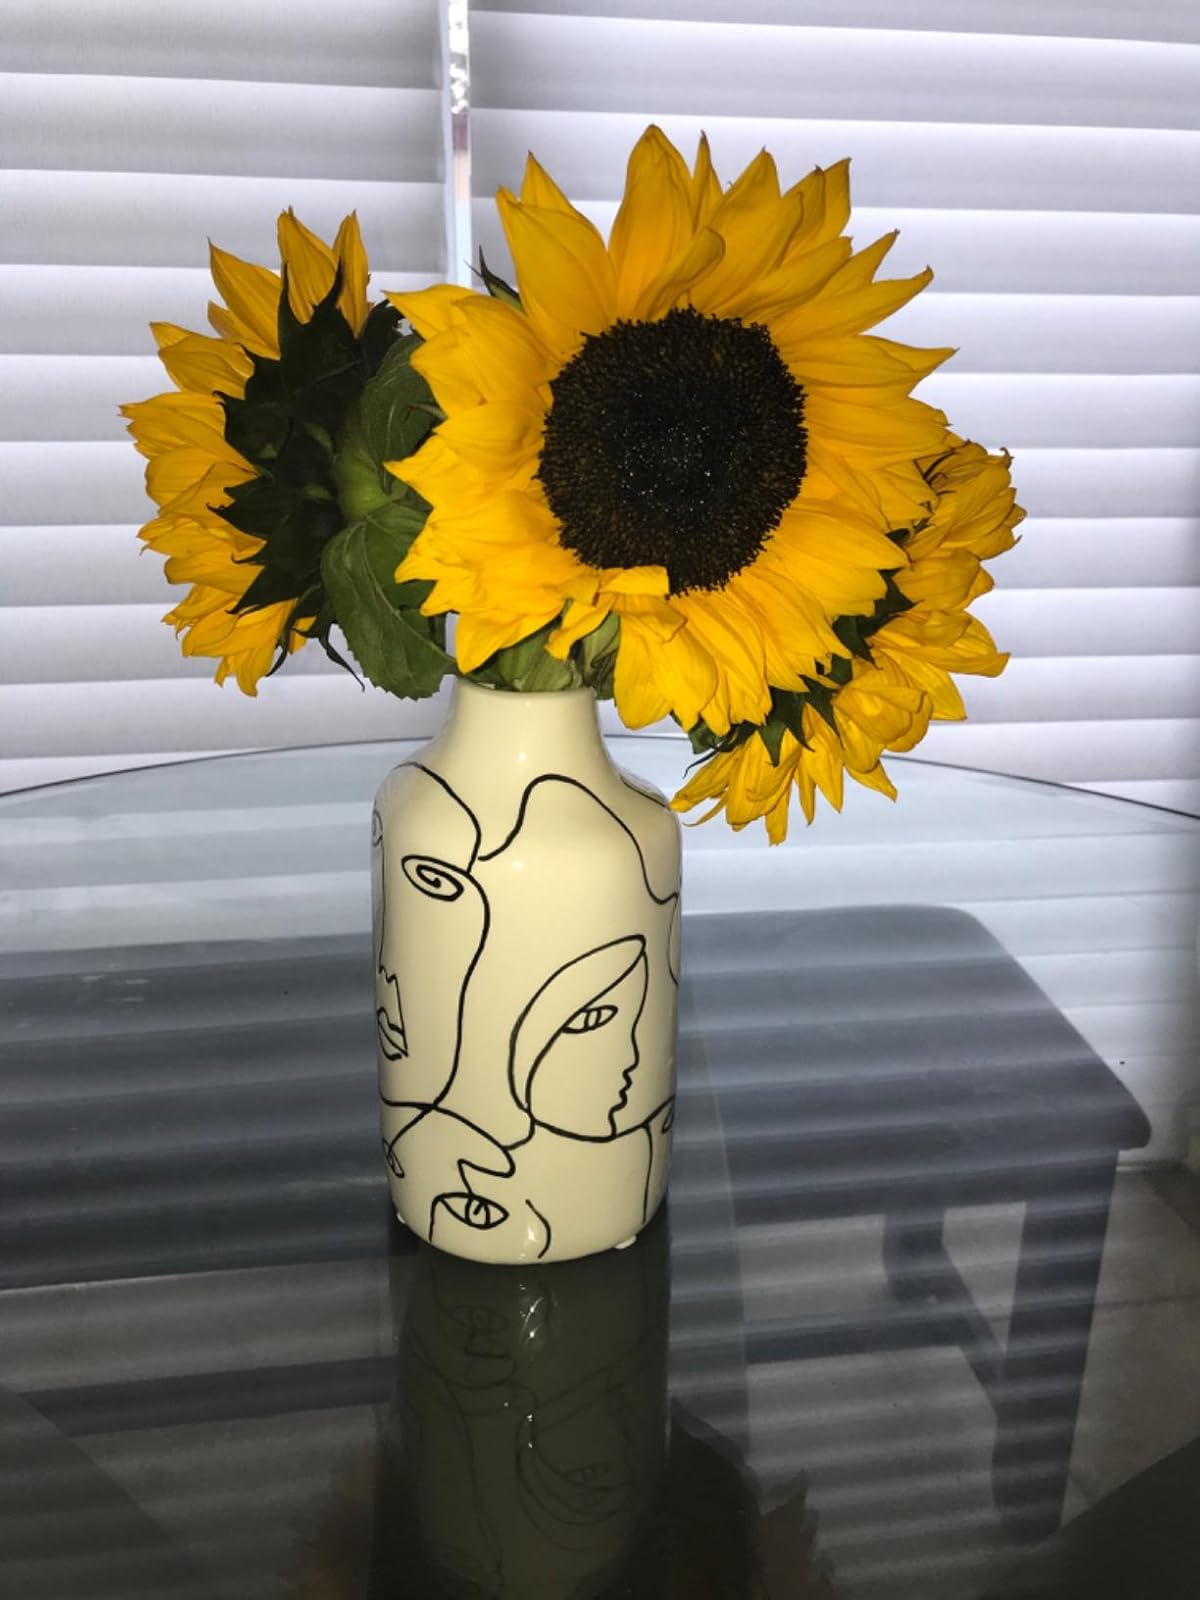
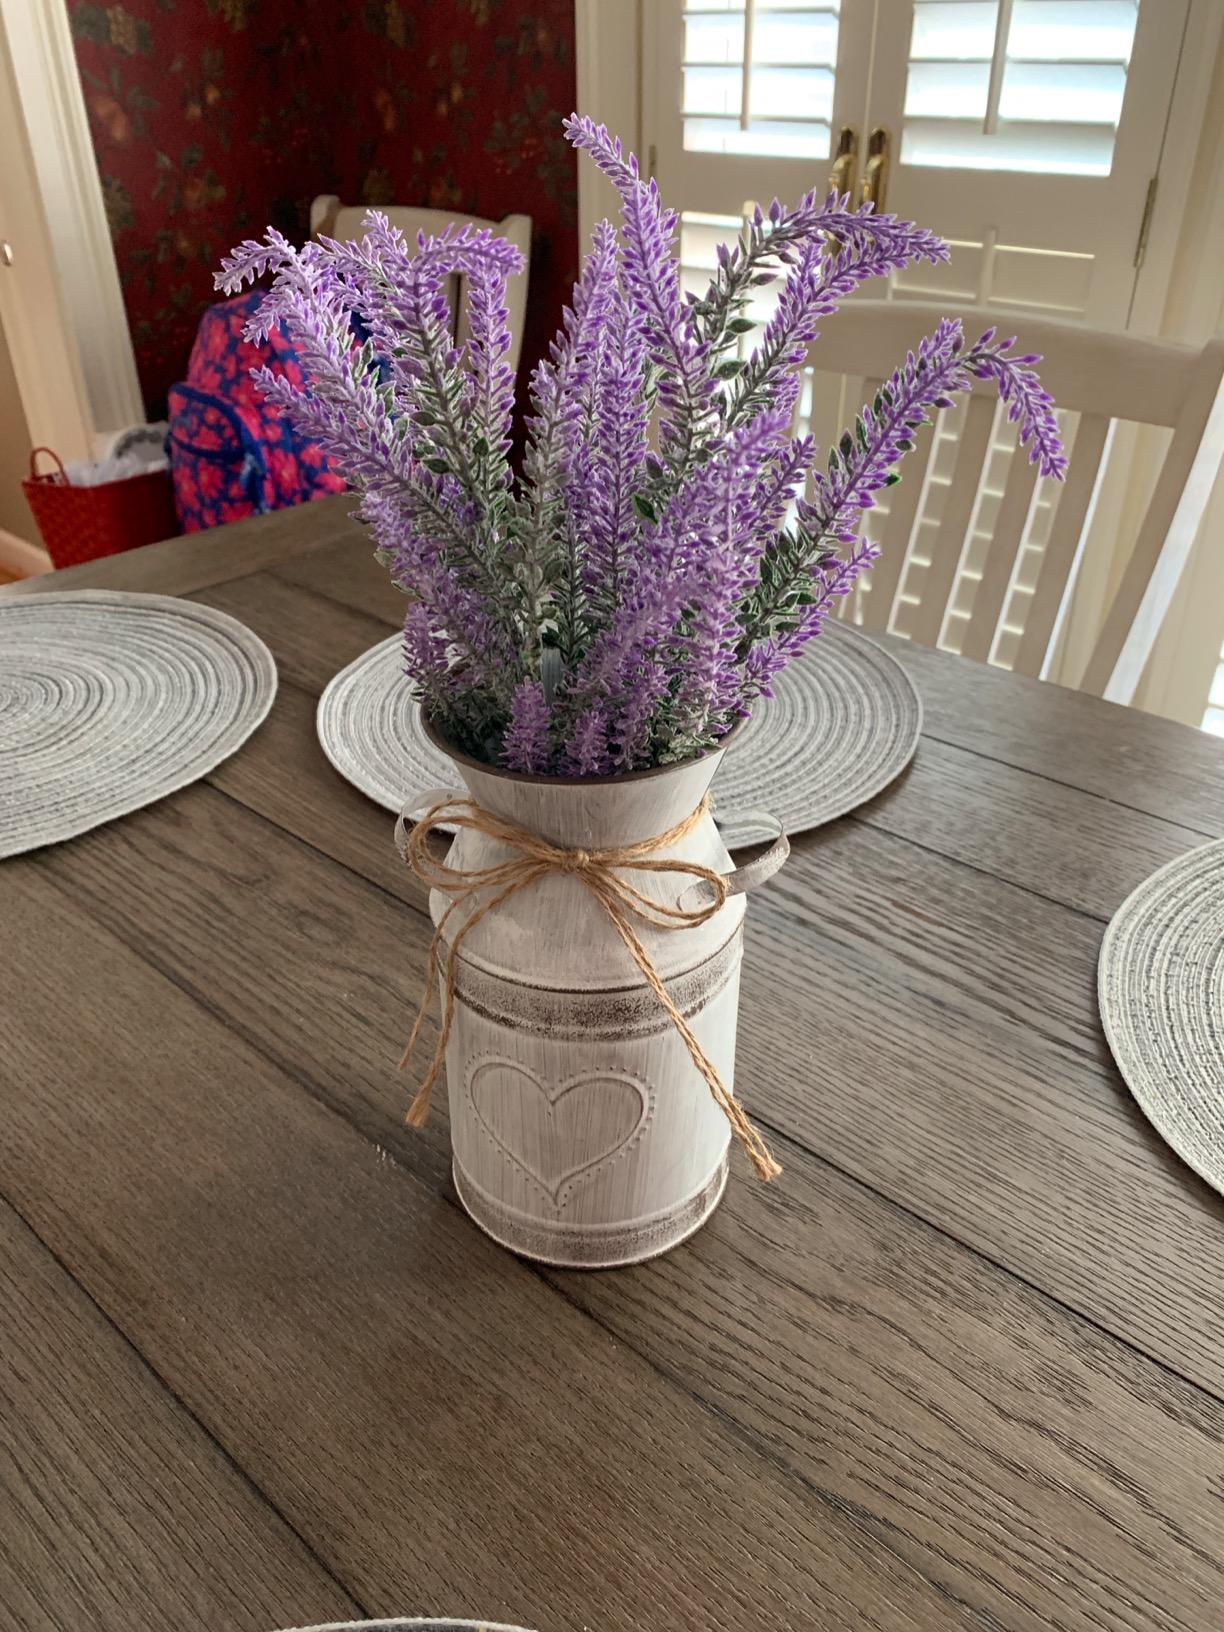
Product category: vase
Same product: no